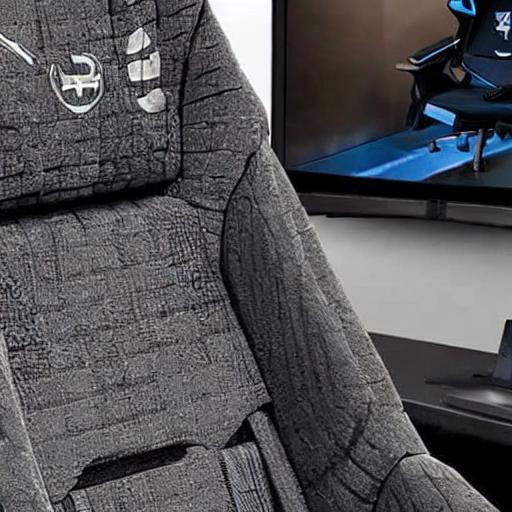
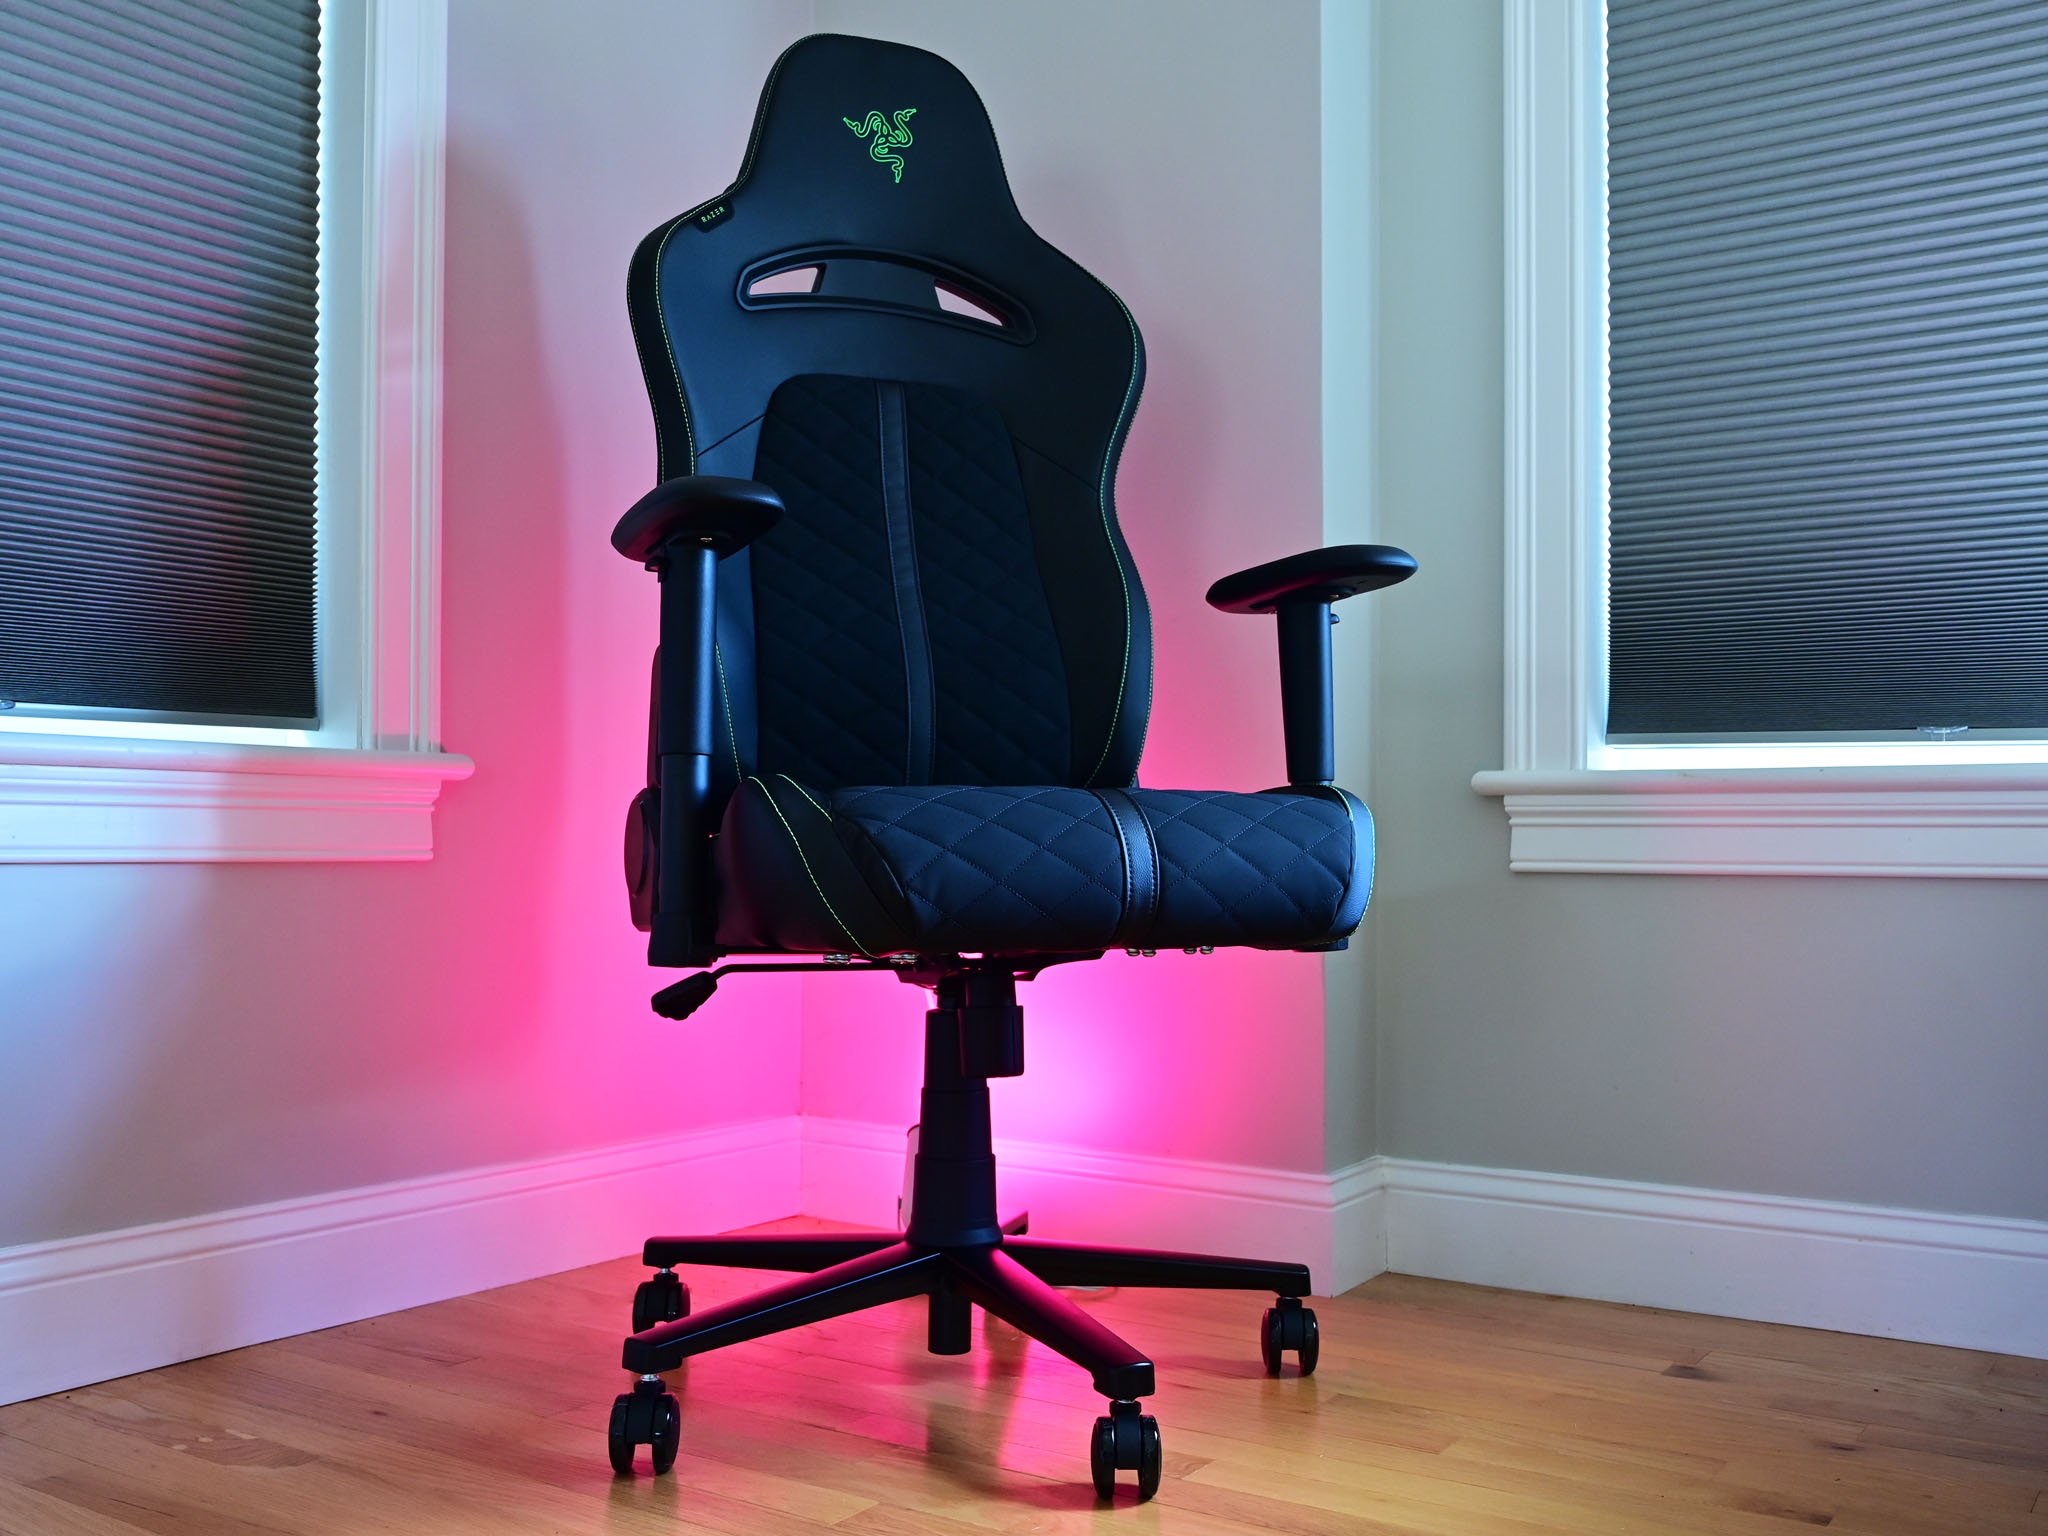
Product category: items_chair
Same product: no